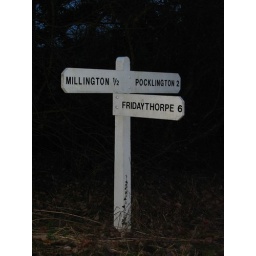
road sign near Millington